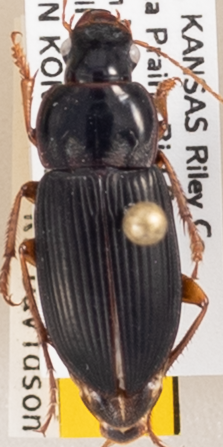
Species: Harpalus pensylvanicus
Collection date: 2020-07-29
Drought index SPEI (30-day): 0.896
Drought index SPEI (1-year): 1.45
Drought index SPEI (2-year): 2.09